John Cady House

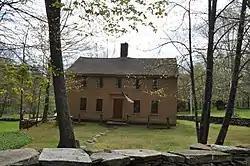

The John Cady House, also known historically as the Babcock Tavern, is a historic house at 484 Mile Hill Road in Tolland, Connecticut. With a distinctive construction history dating to 1753, it serves as an important window into the construction methods and techniques of the 18th and 19th centuries. It was listed on the National Register of Historic Places in 1982.